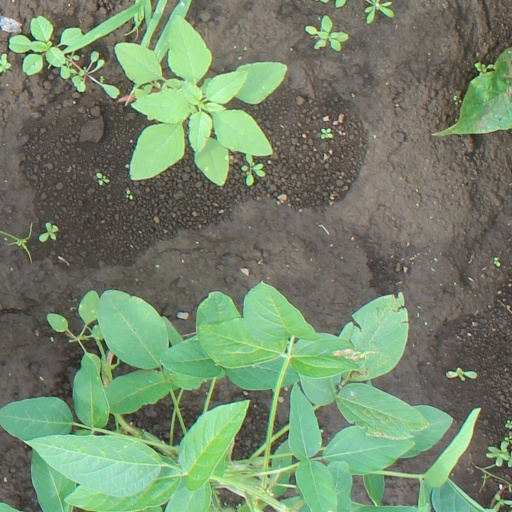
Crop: soybean